Operation Bulmus 6

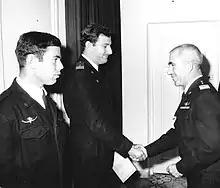
Head of the Israeli Navy Avraham Botzer greeting two soldiers that participated in the operation

The result of the raid was the destruction of the entire Egyptian facility at Green Island. Israeli casualties were three Sayeret Matkal and three Shayetet 13 commandos killed, and eleven wounded—a casualty rate of approximately fifty percent. Egyptian casualties were 80 killed (almost the entire garrison) and an unknown number wounded. A number of the Egyptian casualties were caused by friendly fire; the shelling of the island by their own artillery. Following the raid the Israeli Air Force exploited the hole in Egyptian air defenses to launch Operation Boxer, engaging the Egyptian Air Force in over 300 dogfights and bombing raids. Naval Commando conducted another 80 raids along the Suez Canal until the 1970 cease-fire ended the War of Attrition.